Nathaniel Raymond

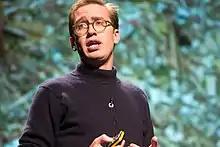
Raymond in 2013 at a PopTech event

Raymond was the director of operations for the Satellite Sentinel Project, a program sponsored by George Clooney, and coordinated through the Harvard Humanitarian Initiative, which utilized satellite imagery and other information to produce reports on the security situation in the Sudan. In 2011, the Satellite Sentinel Project detected images of freshly-dug mass grave sites in the Southern Kordofan state of Sudan, where Sudan's Arab military had been targeting the black ethnic minority. Raymond stated that the Sudanese military violated the Geneva Conventions during their capture of the town of Abyei.